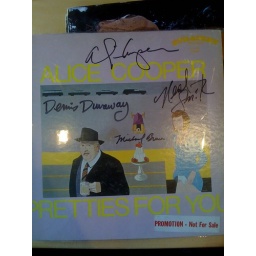
1972 guitar book signed by all 4 members, easily my second rarest Alice piece.